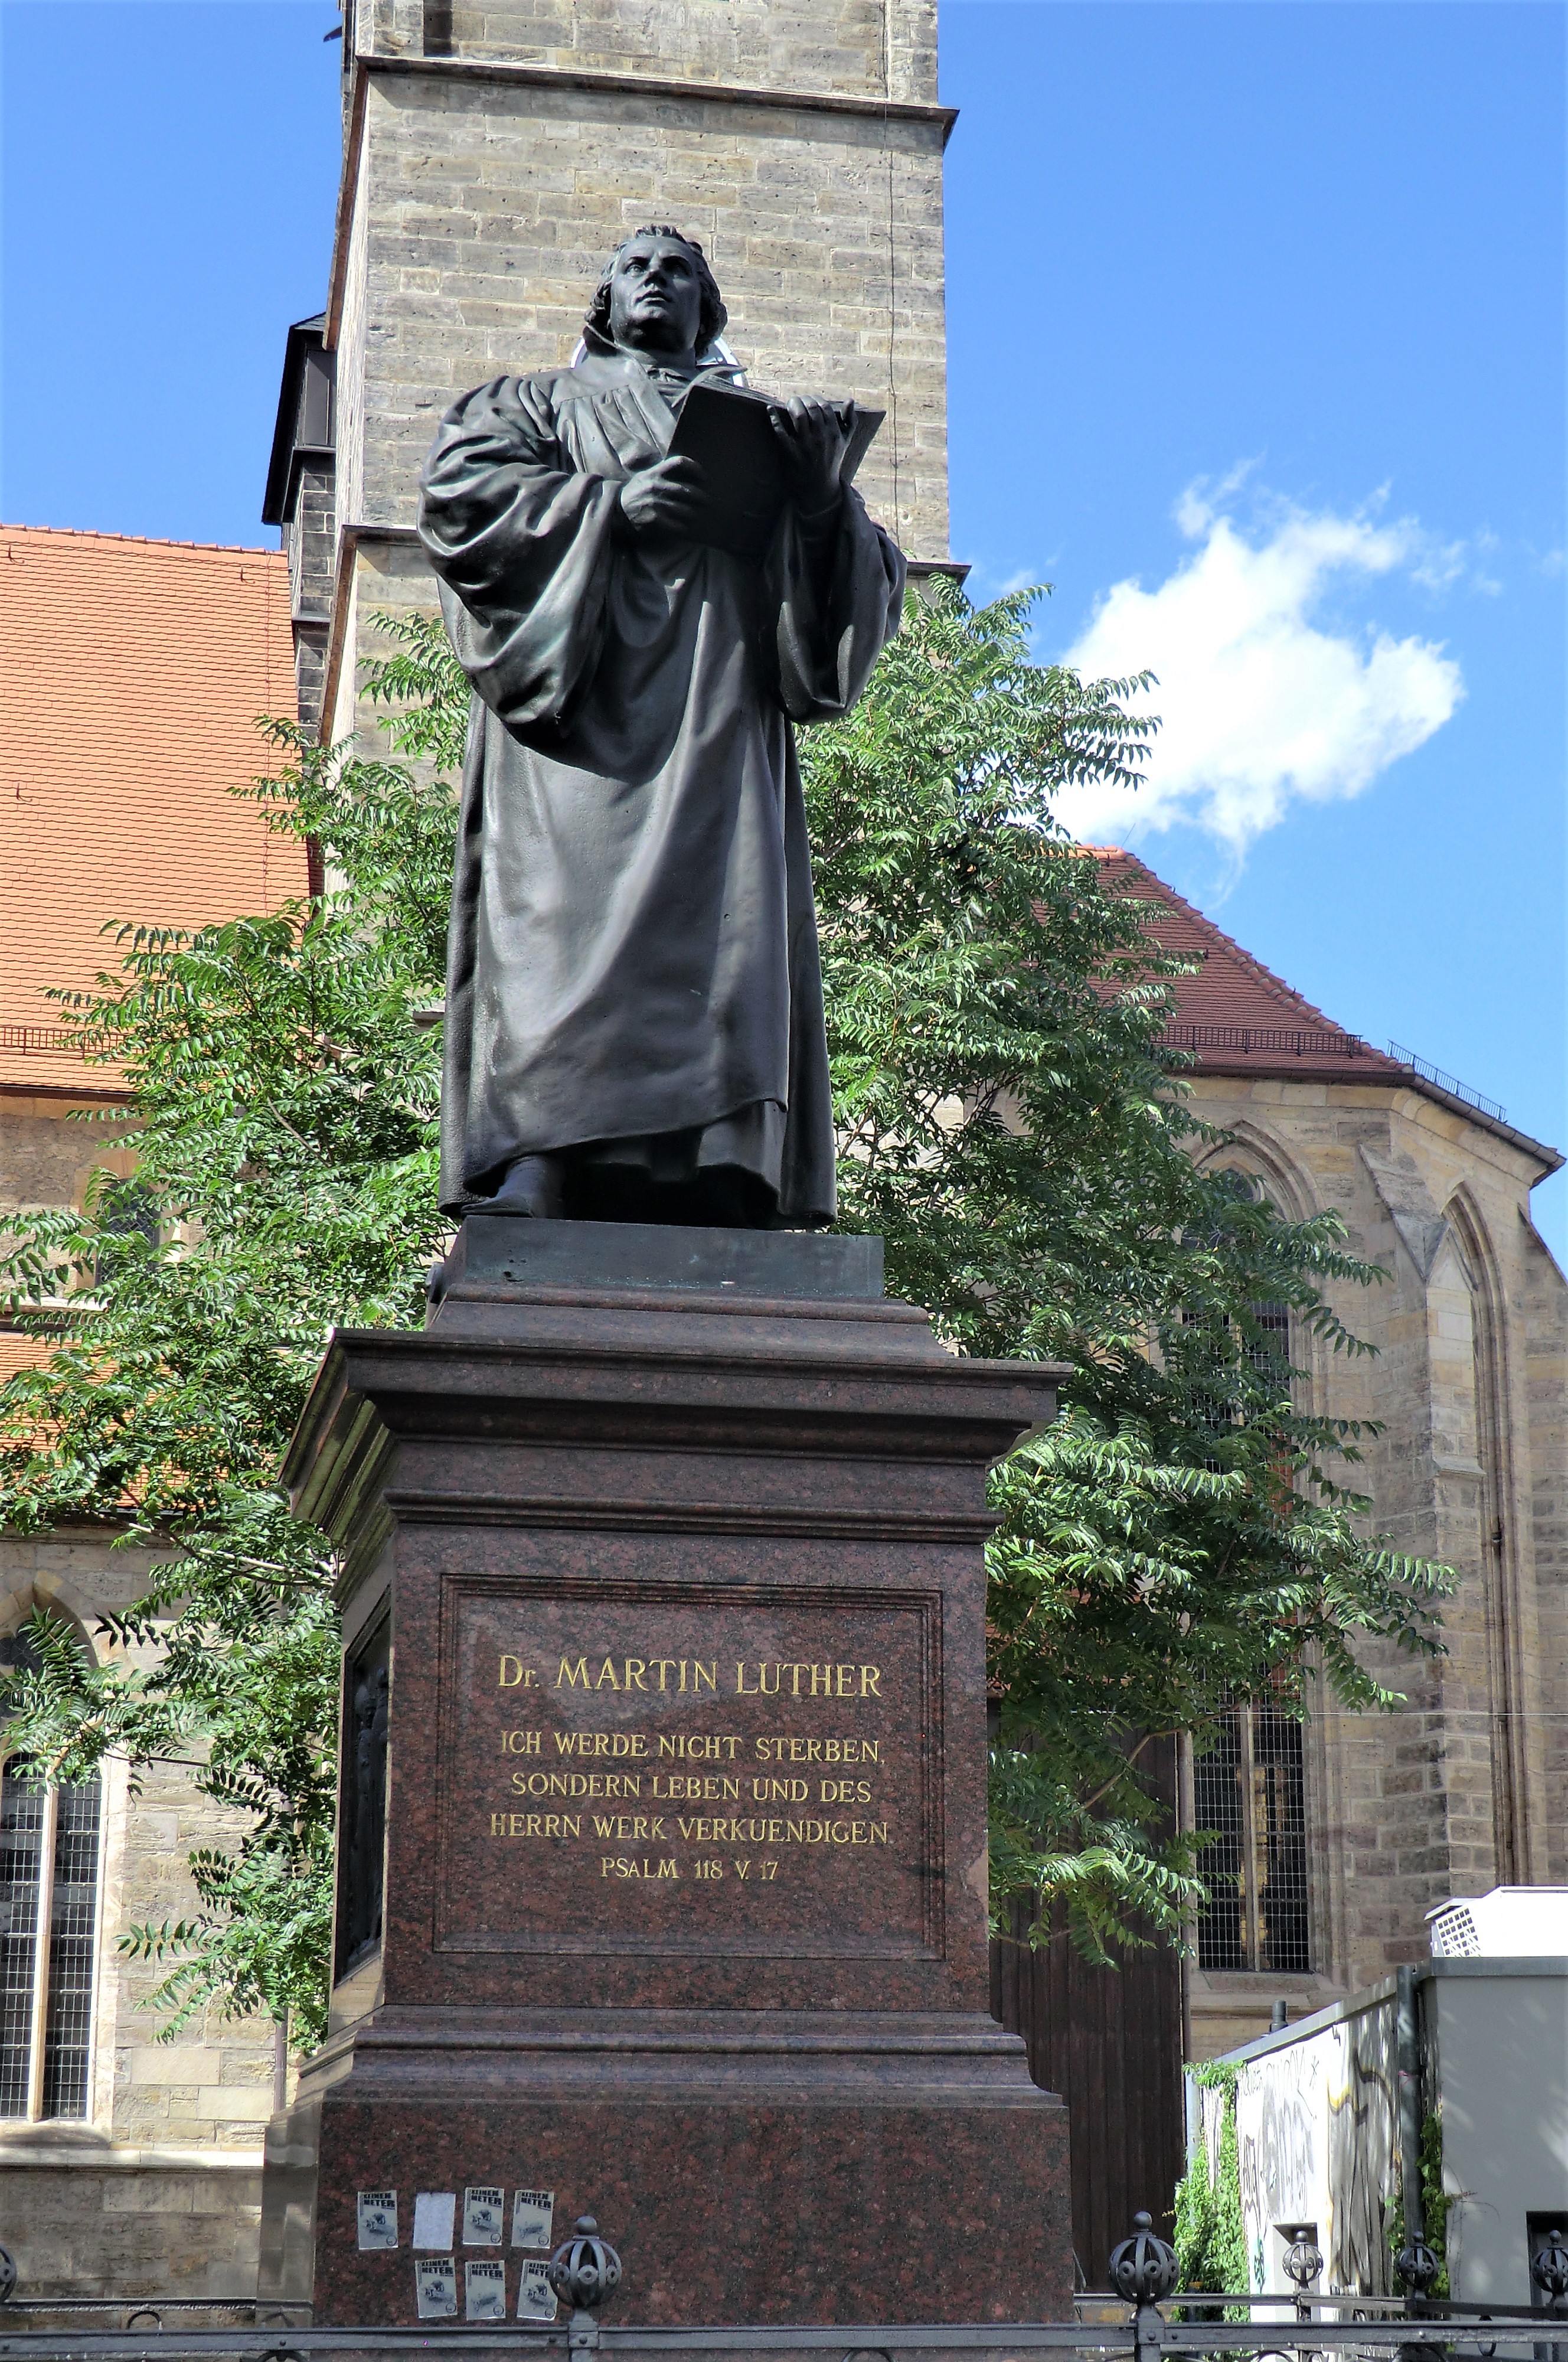
statue, Maarten Luther, erfurt, history, church, germany, sky, cloud, sculpture, building, pedestal, plant, art, landmark, window, monument, city, facade, tree, bronze sculpture, historic site, national historic landmark, classical sculpture, memorial, tourism, tourist attraction, town square, artwork, national monument